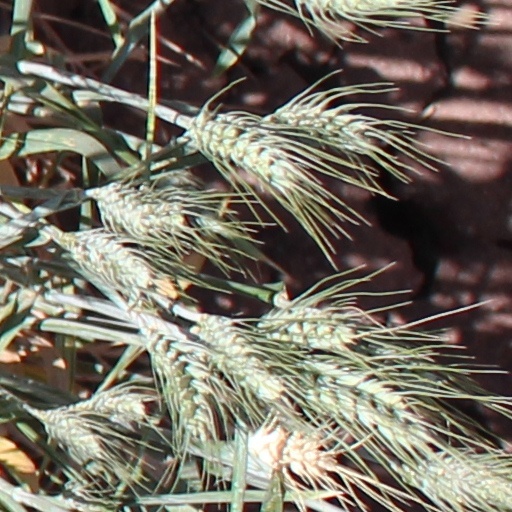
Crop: wheat